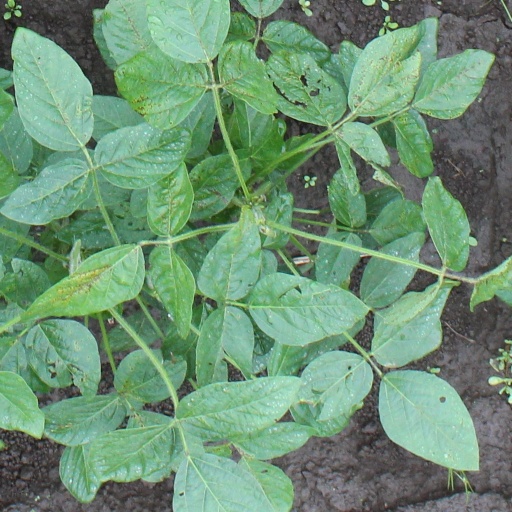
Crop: soybean